Gun truck

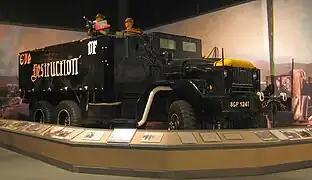
"Eve of Destruction" in the Army Transportation Museum at Fort Eustis

On September 2, 1967, a particularly devastating attack killed seven drivers, wounded 17 and destroyed or damaged 30 trucks. To remedy the obvious vulnerability of the supply convoys, a "hardened convoy" concept was implemented, protected by a new type of security vehicle. This gun truck, as it became known, was based on the two-and-a-half-ton cargo truck, protected by a barrier of sandbags, and armed with two M60 machine guns. Hardened convoys were smaller than previously, being composed of only 100 trucks, and their security detail was increased until there was one gun truck for every 10 transport trucks.